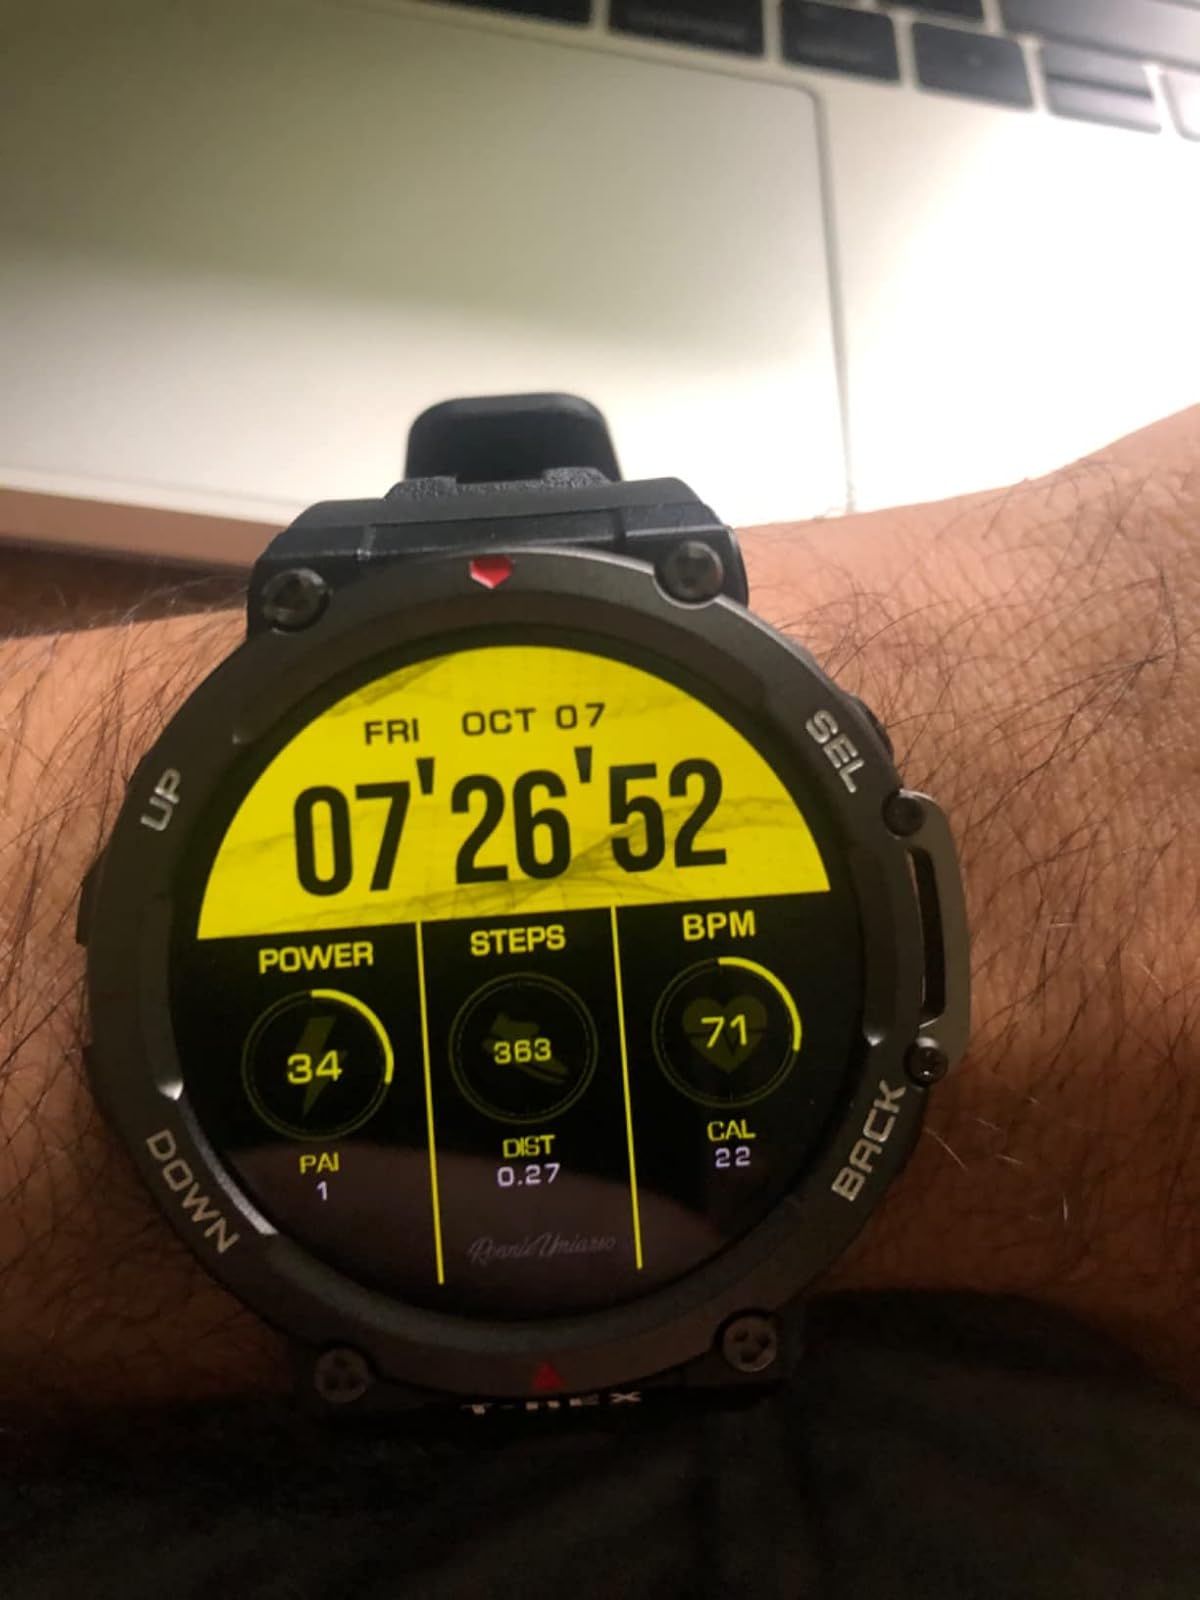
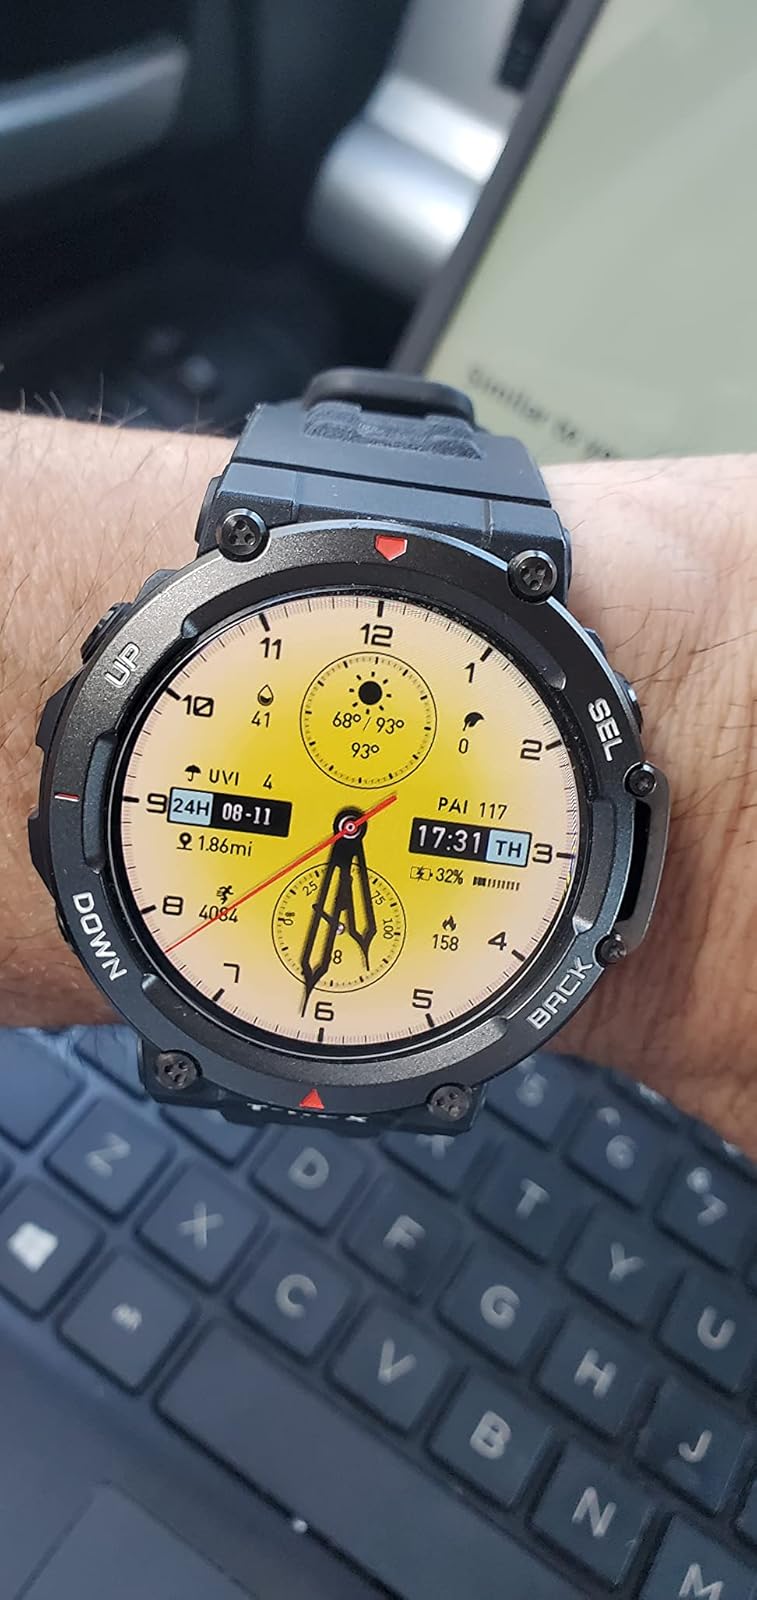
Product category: smartwatch
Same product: yes